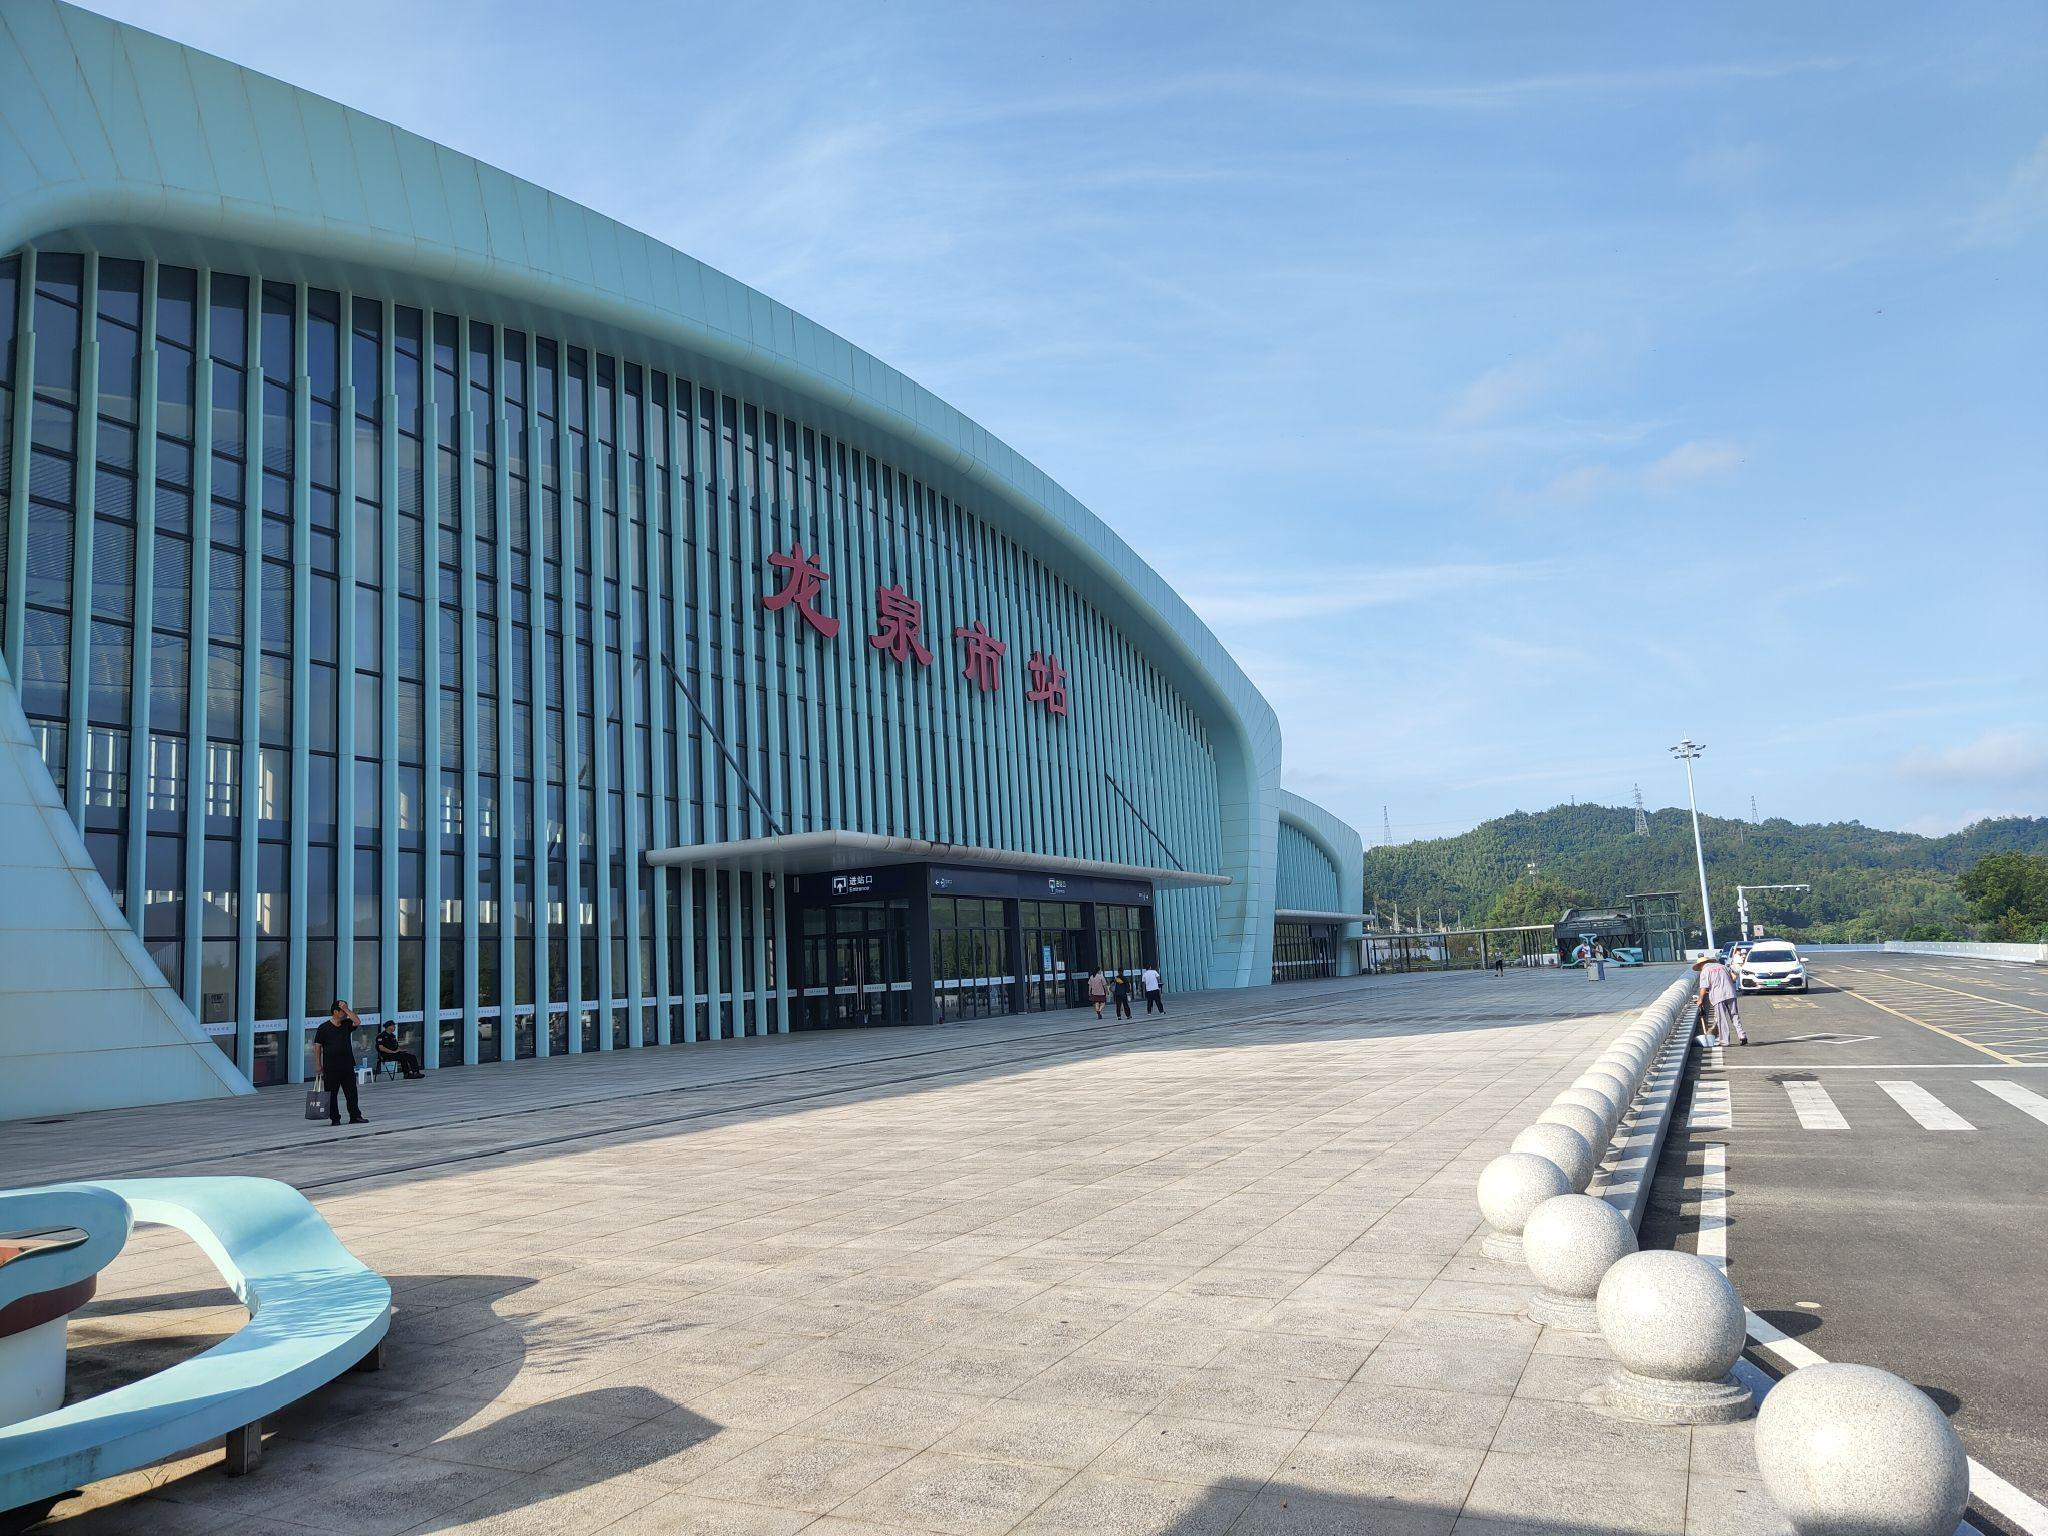
地标名称：龙泉市站
所在城市：丽水市·龙泉市